Real Valladolid

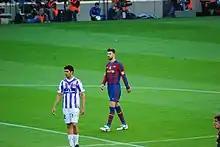
Diego Costa next to Gerard Piqué during an away fixture versus FC Barcelona in May 2010

In the 2006–07 season, after signing Basque José Luis Mendilibar as head coach, Valladolid had one of its best years in its history while playing in the second level. The club took the league lead in the 15th matchday and went on to finish with a competition all-time high 88 points, winning the championship by a total margin of eight points, and holding an advantage of 26 points over the non-promotion zone (fourth and below), both being all-time records in the league. Valladolid also achieved the honour of going unbeaten in 29-straight matches, from 10 October 2006 to 6 May 2007, being mathematically promoted after a 2–0 away win against Tenerife on 22 April 2007 (the 34th matchday of the season), the earliest any club has achieved promotion in Spanish history.